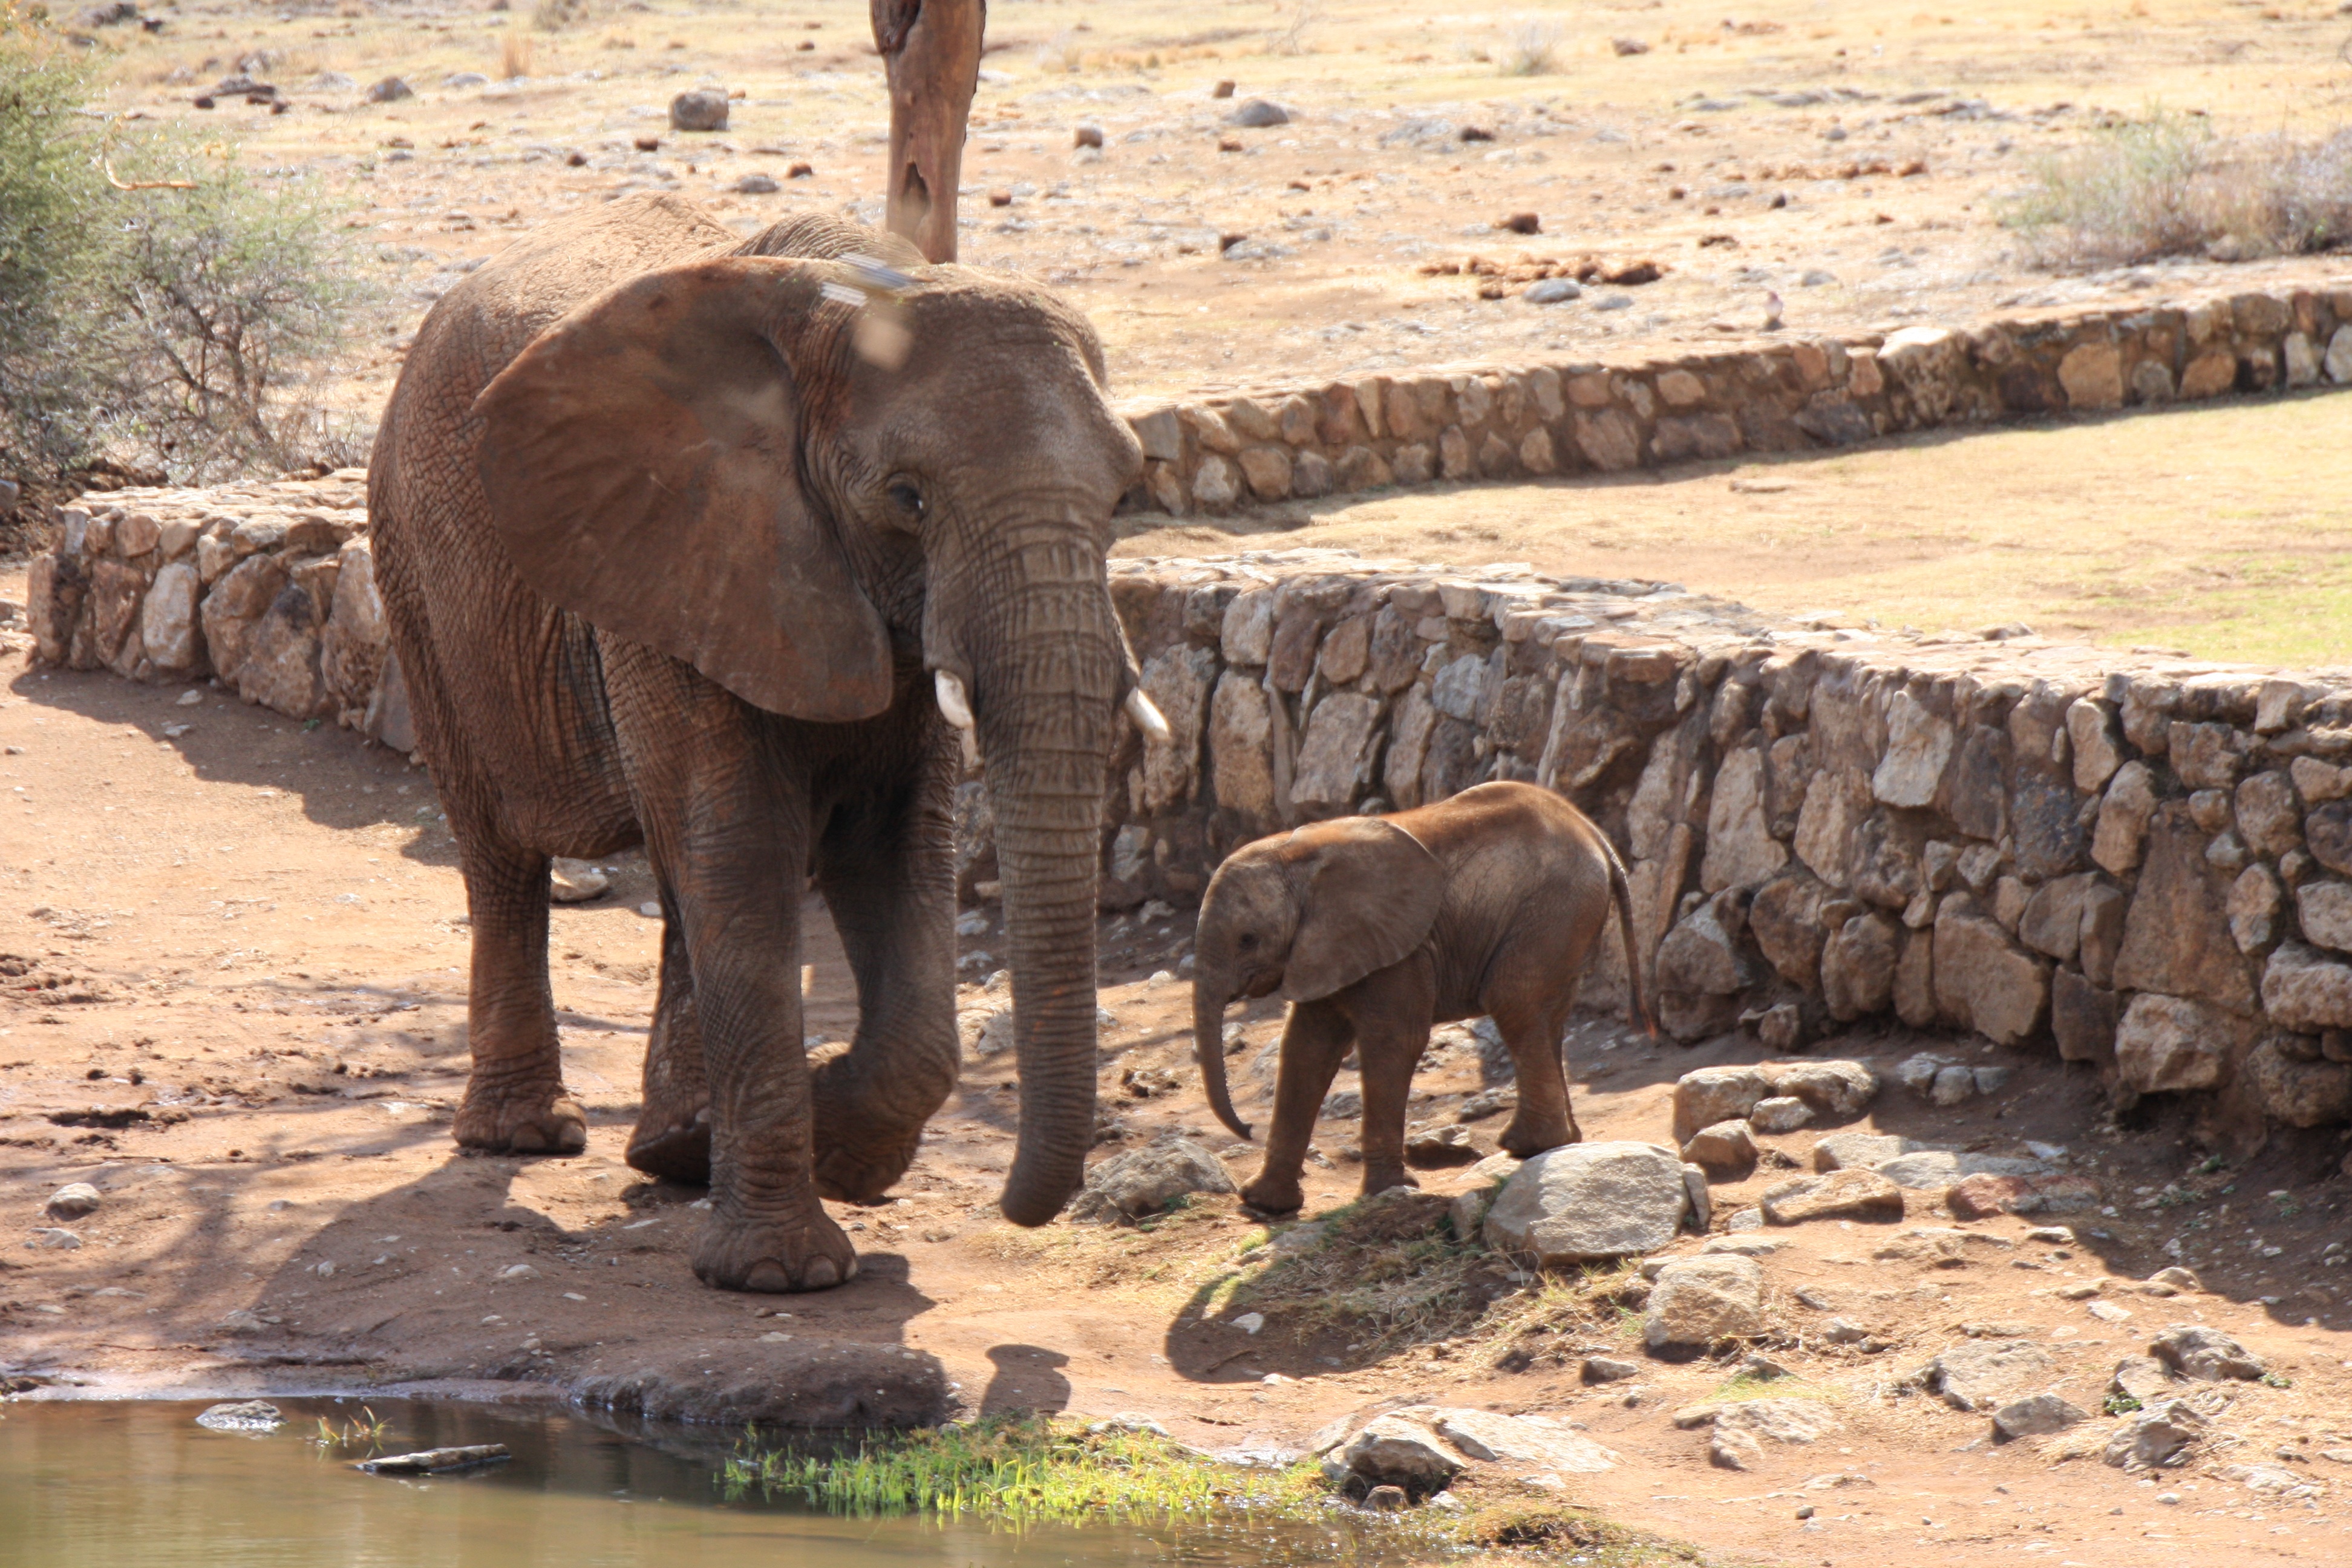
adventure, trunk, animal, wildlife, wild, zoo, herd, africa, mammal, fauna, savanna, elephant, tusk, safari, south africa, indian elephant, african elephant, elephants and mammoths